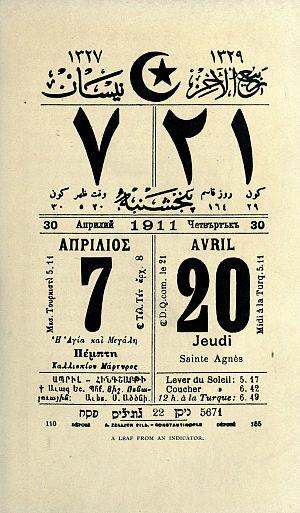
Page d'un calendrier ottoman multilingue de 1911&#8201
Le calendrier rumi est un calendrier basé sur le calendrier julien dont la numérotation des années s'inspire du calendrier musulman, référencé sur l'Hégire. Il était utilisé dans l'Empire ottoman après la première tanzimat en 1839 ainsi que par son État successeur, la République de Turquie, jusqu'en 1926. Ce calendrier était en usage pour les affaires civiles, le calendrier musulman restant utilisé pour les affaires religieuses. Il s'agit d'un calendrier solaire.